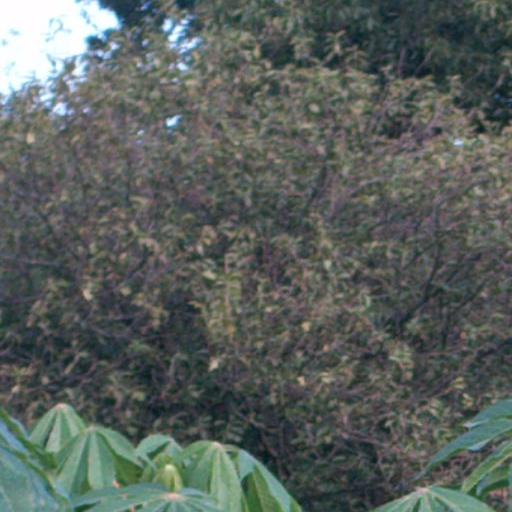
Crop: cassava